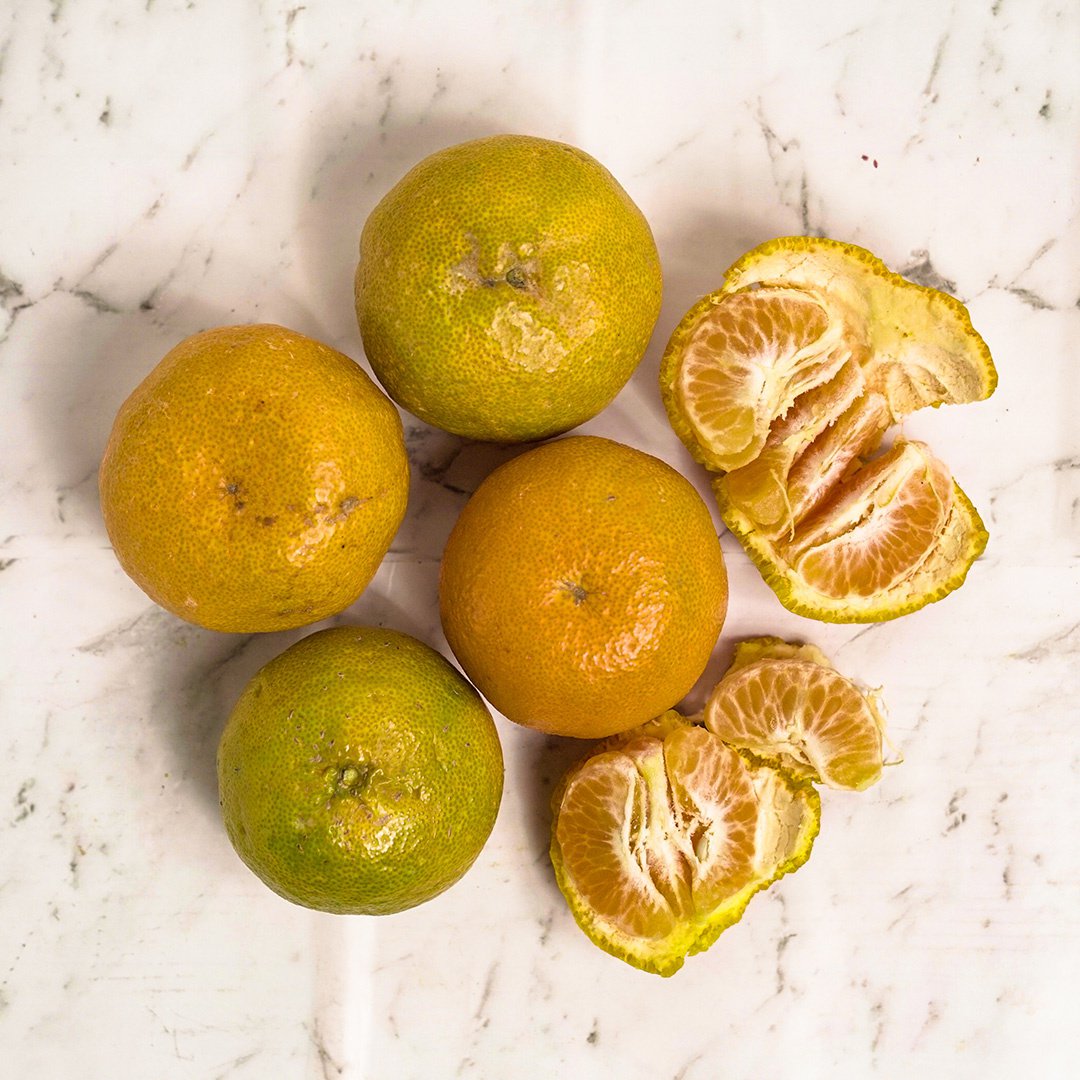
Label: Orange